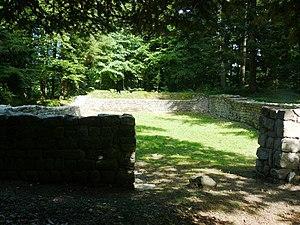
Vestige du couvent de Schwartzenthann à Wintzfelden, commune de Soultzmatt - A l'emplacement existait une chapelle
Wintzfelden [vint͡sfɛldən] est une localité française située dans le département du Haut-Rhin et la région Alsace. Cette localité n'est pas une commune car elle a la particularité d'avoir toujours été rattachée à la mairie de Soultzmatt. L'église Sainte-Odile est attachée à la paroisse de Soultzmatt. C'est un village de 560 habitants faisant partie du ban de la commune de Soultzmatt. La localité est située sur le site d'un village disparu, Thannwiller est un hameau qui est peuplé aujourd'hui d'une ferme. Le nom du village provient du nom du moine Wingold de la collégiale de Lautenbach qui défricha l'endroit.